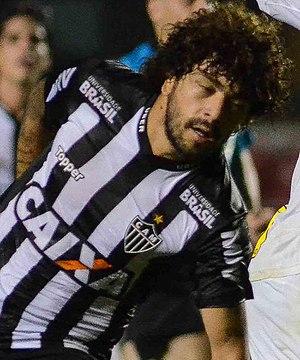
Luan Madson Gedeão de Paiva dit Luan, né le 11 août 1990 à São Miguel dos Campos, est un footballeur brésilien évoluant au poste d'attaquant à l'Atlético Mineiro.